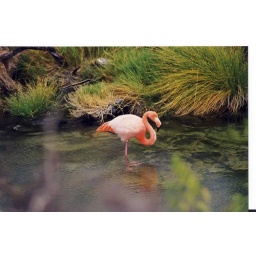
I love the pink with the green of the grass and the colors in the water. Punta Moreno, Isabela, Galapagos, Ecuador, November-December 1999.